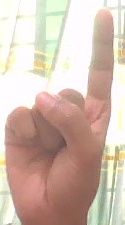
ASL sign: 1